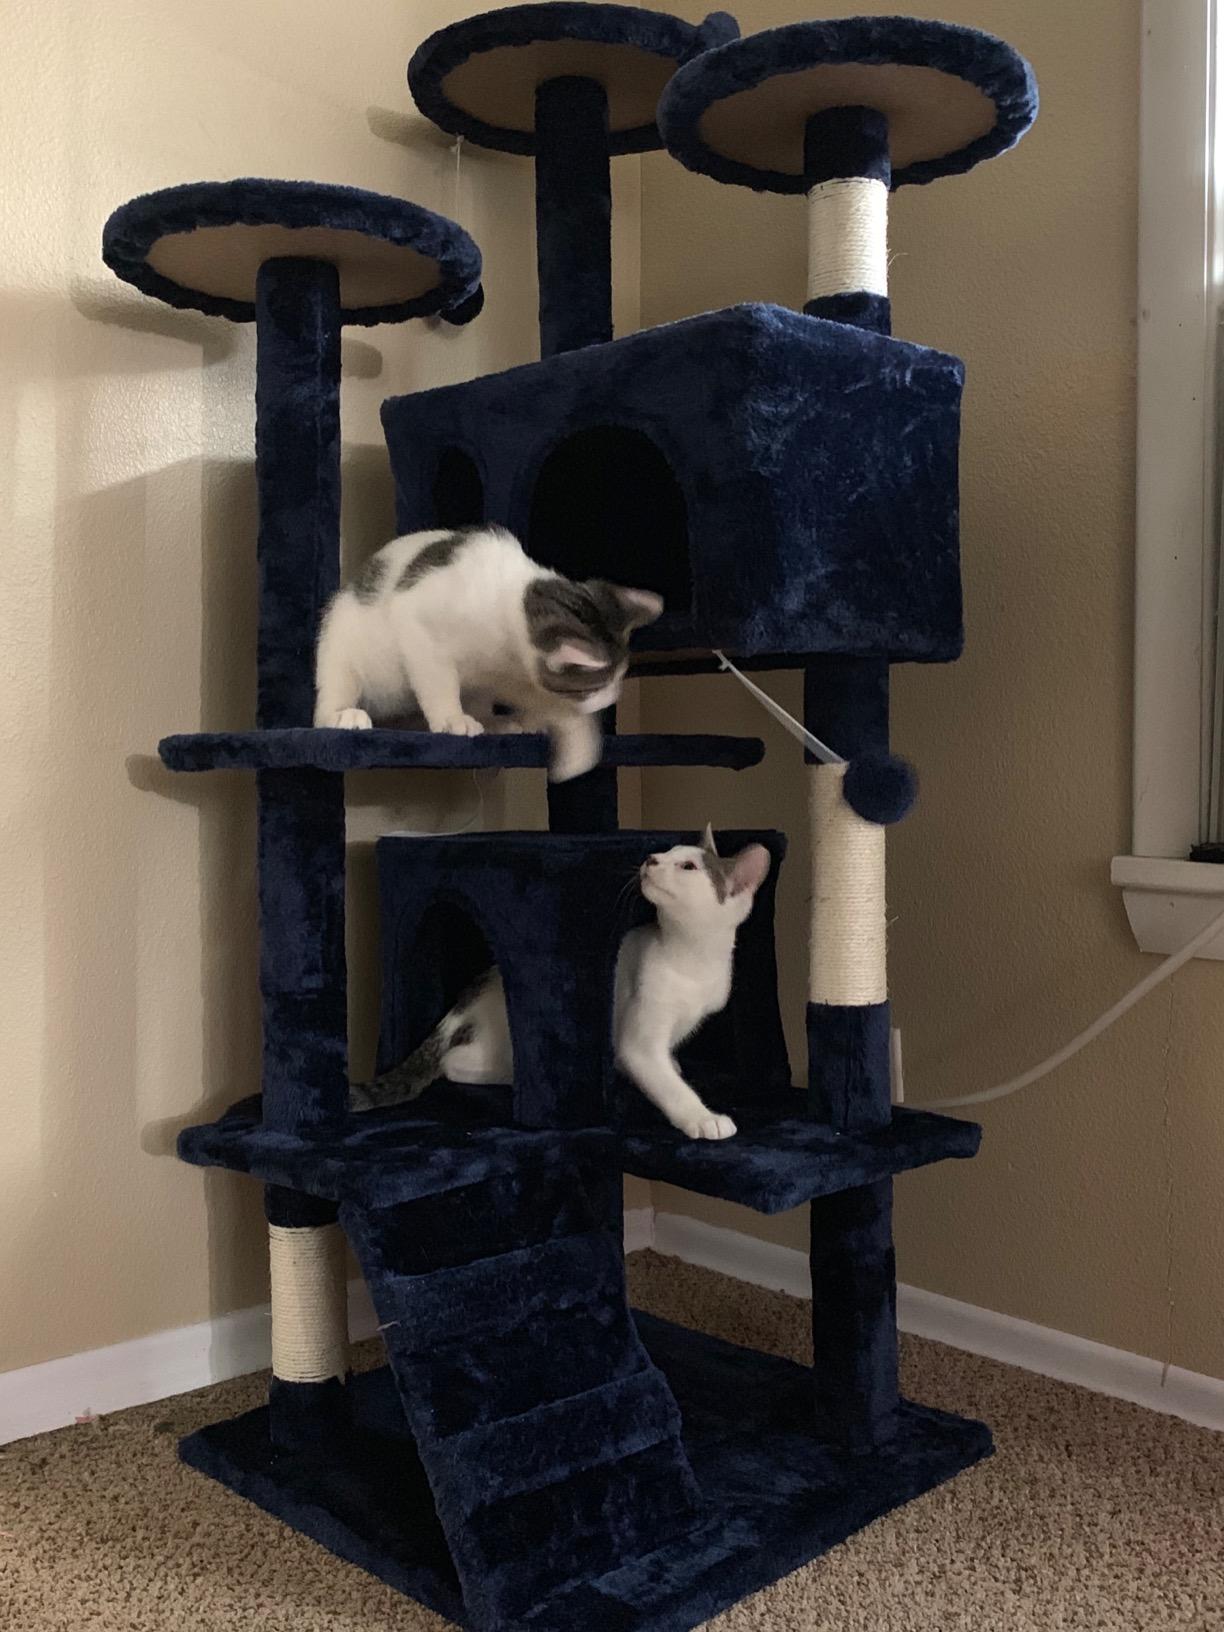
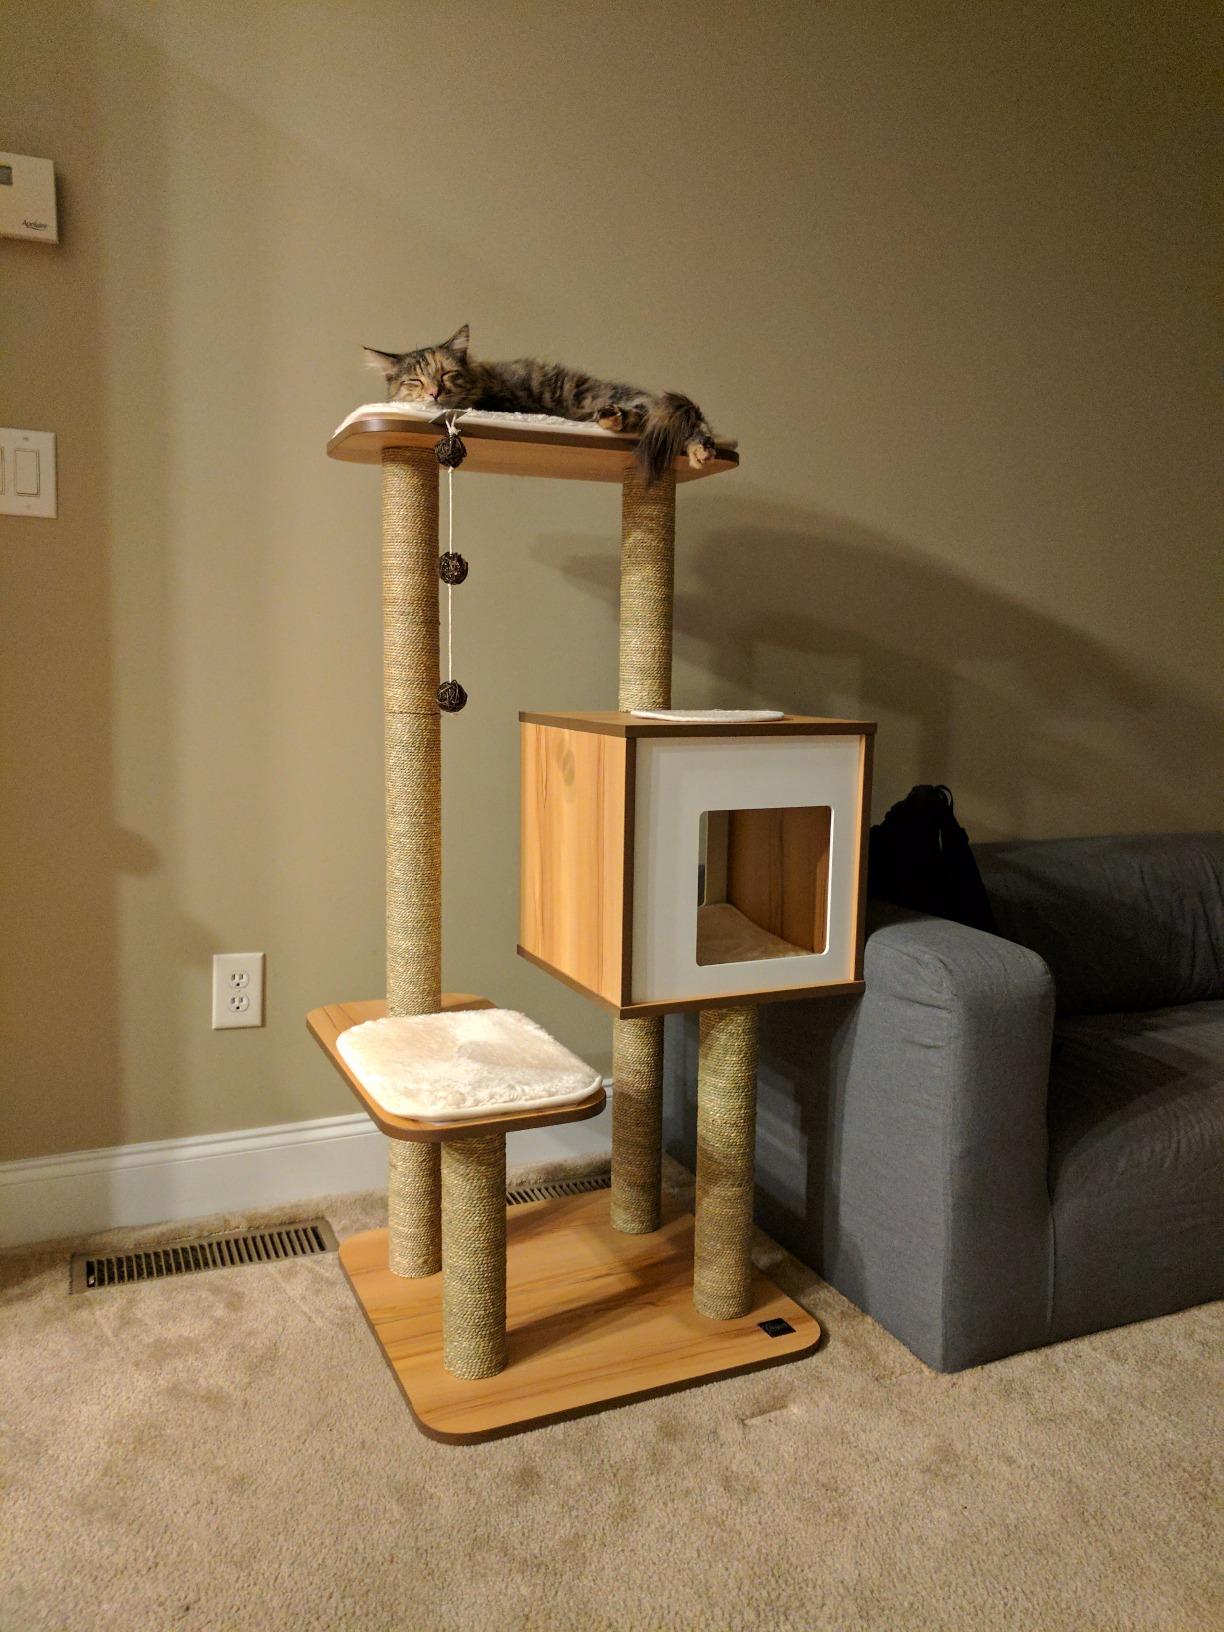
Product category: items_cat tree
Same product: no